Hu Linyi

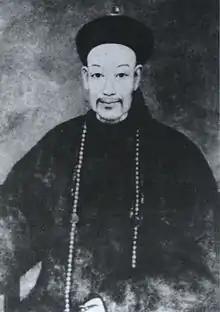
Hu Linyi

Hu Linyi (July 14, 1812 – Sept 30, 1861) was a scholar and official during the late Qing Dynasty in China. He rose to prominence after being awarded the jinshi degree in the Imperial Civil Service Examinations in 1836, and in 1838 became a compiler of the Hanlin Academy in Beijing. After serving in several prefectural appointments in Guizhou, Hu was appointed the Governor of Hubei province in 1855. In that capacity, he merged multiple local militia groups to form a resistance force, the Hubei Army, to combat the Taiping Rebellion. He coordinated military efforts alongside other provincial leaders, such as Zeng Guofan and Zuo Zongtang. By 1857, Hu's Hubei Army was successful in recapturing Wuchang and much of Hubei from the Taiping. Deeply overworked by the campaign against the Taiping, however, Hu died in 1861 before the war's conclusion.